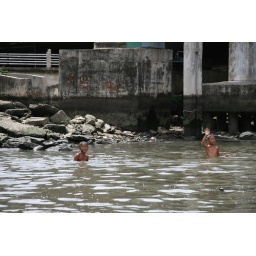
kids playing in the dirty river